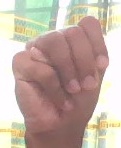
ASL sign: M